Jacob van Deventer (general)

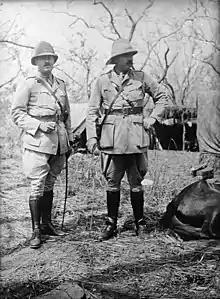
Van Deventer (right) with his chief-of-staff Brigadier Seymour Hulbert Sheppard in

Lieutenant-General Sir Jacob Louis van Deventer, KCB, CMG, DTD (18 July 1874 – 17 August 1922) was a South African military officer.